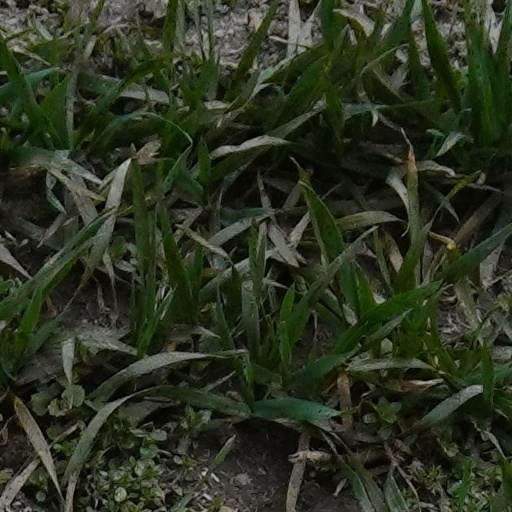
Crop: wheat